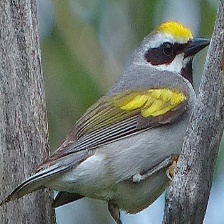
Species: GOLD WING WARBLER
Scientific name: VERMIVORA CHRYSOPTERA